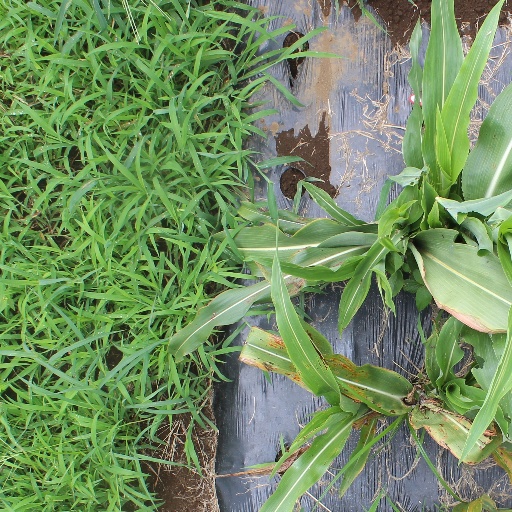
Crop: sorghum